Politics of Gibraltar

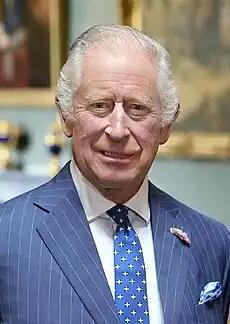
The Head of state, King Charles III.

As an overseas territory of Britain, the head of state is King Charles III, who is represented by the Governor of Gibraltar. Britain retains responsibility for defence, foreign relations, internal security and overall financial stability .